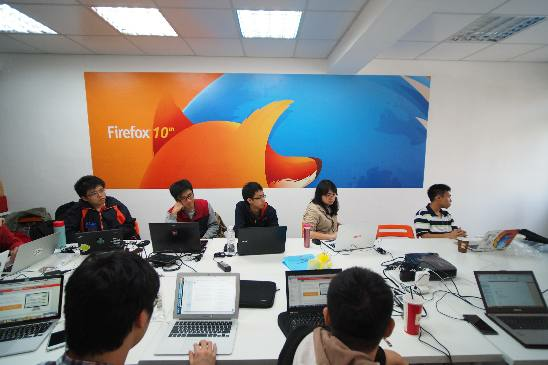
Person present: Yes